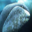
Label: whale